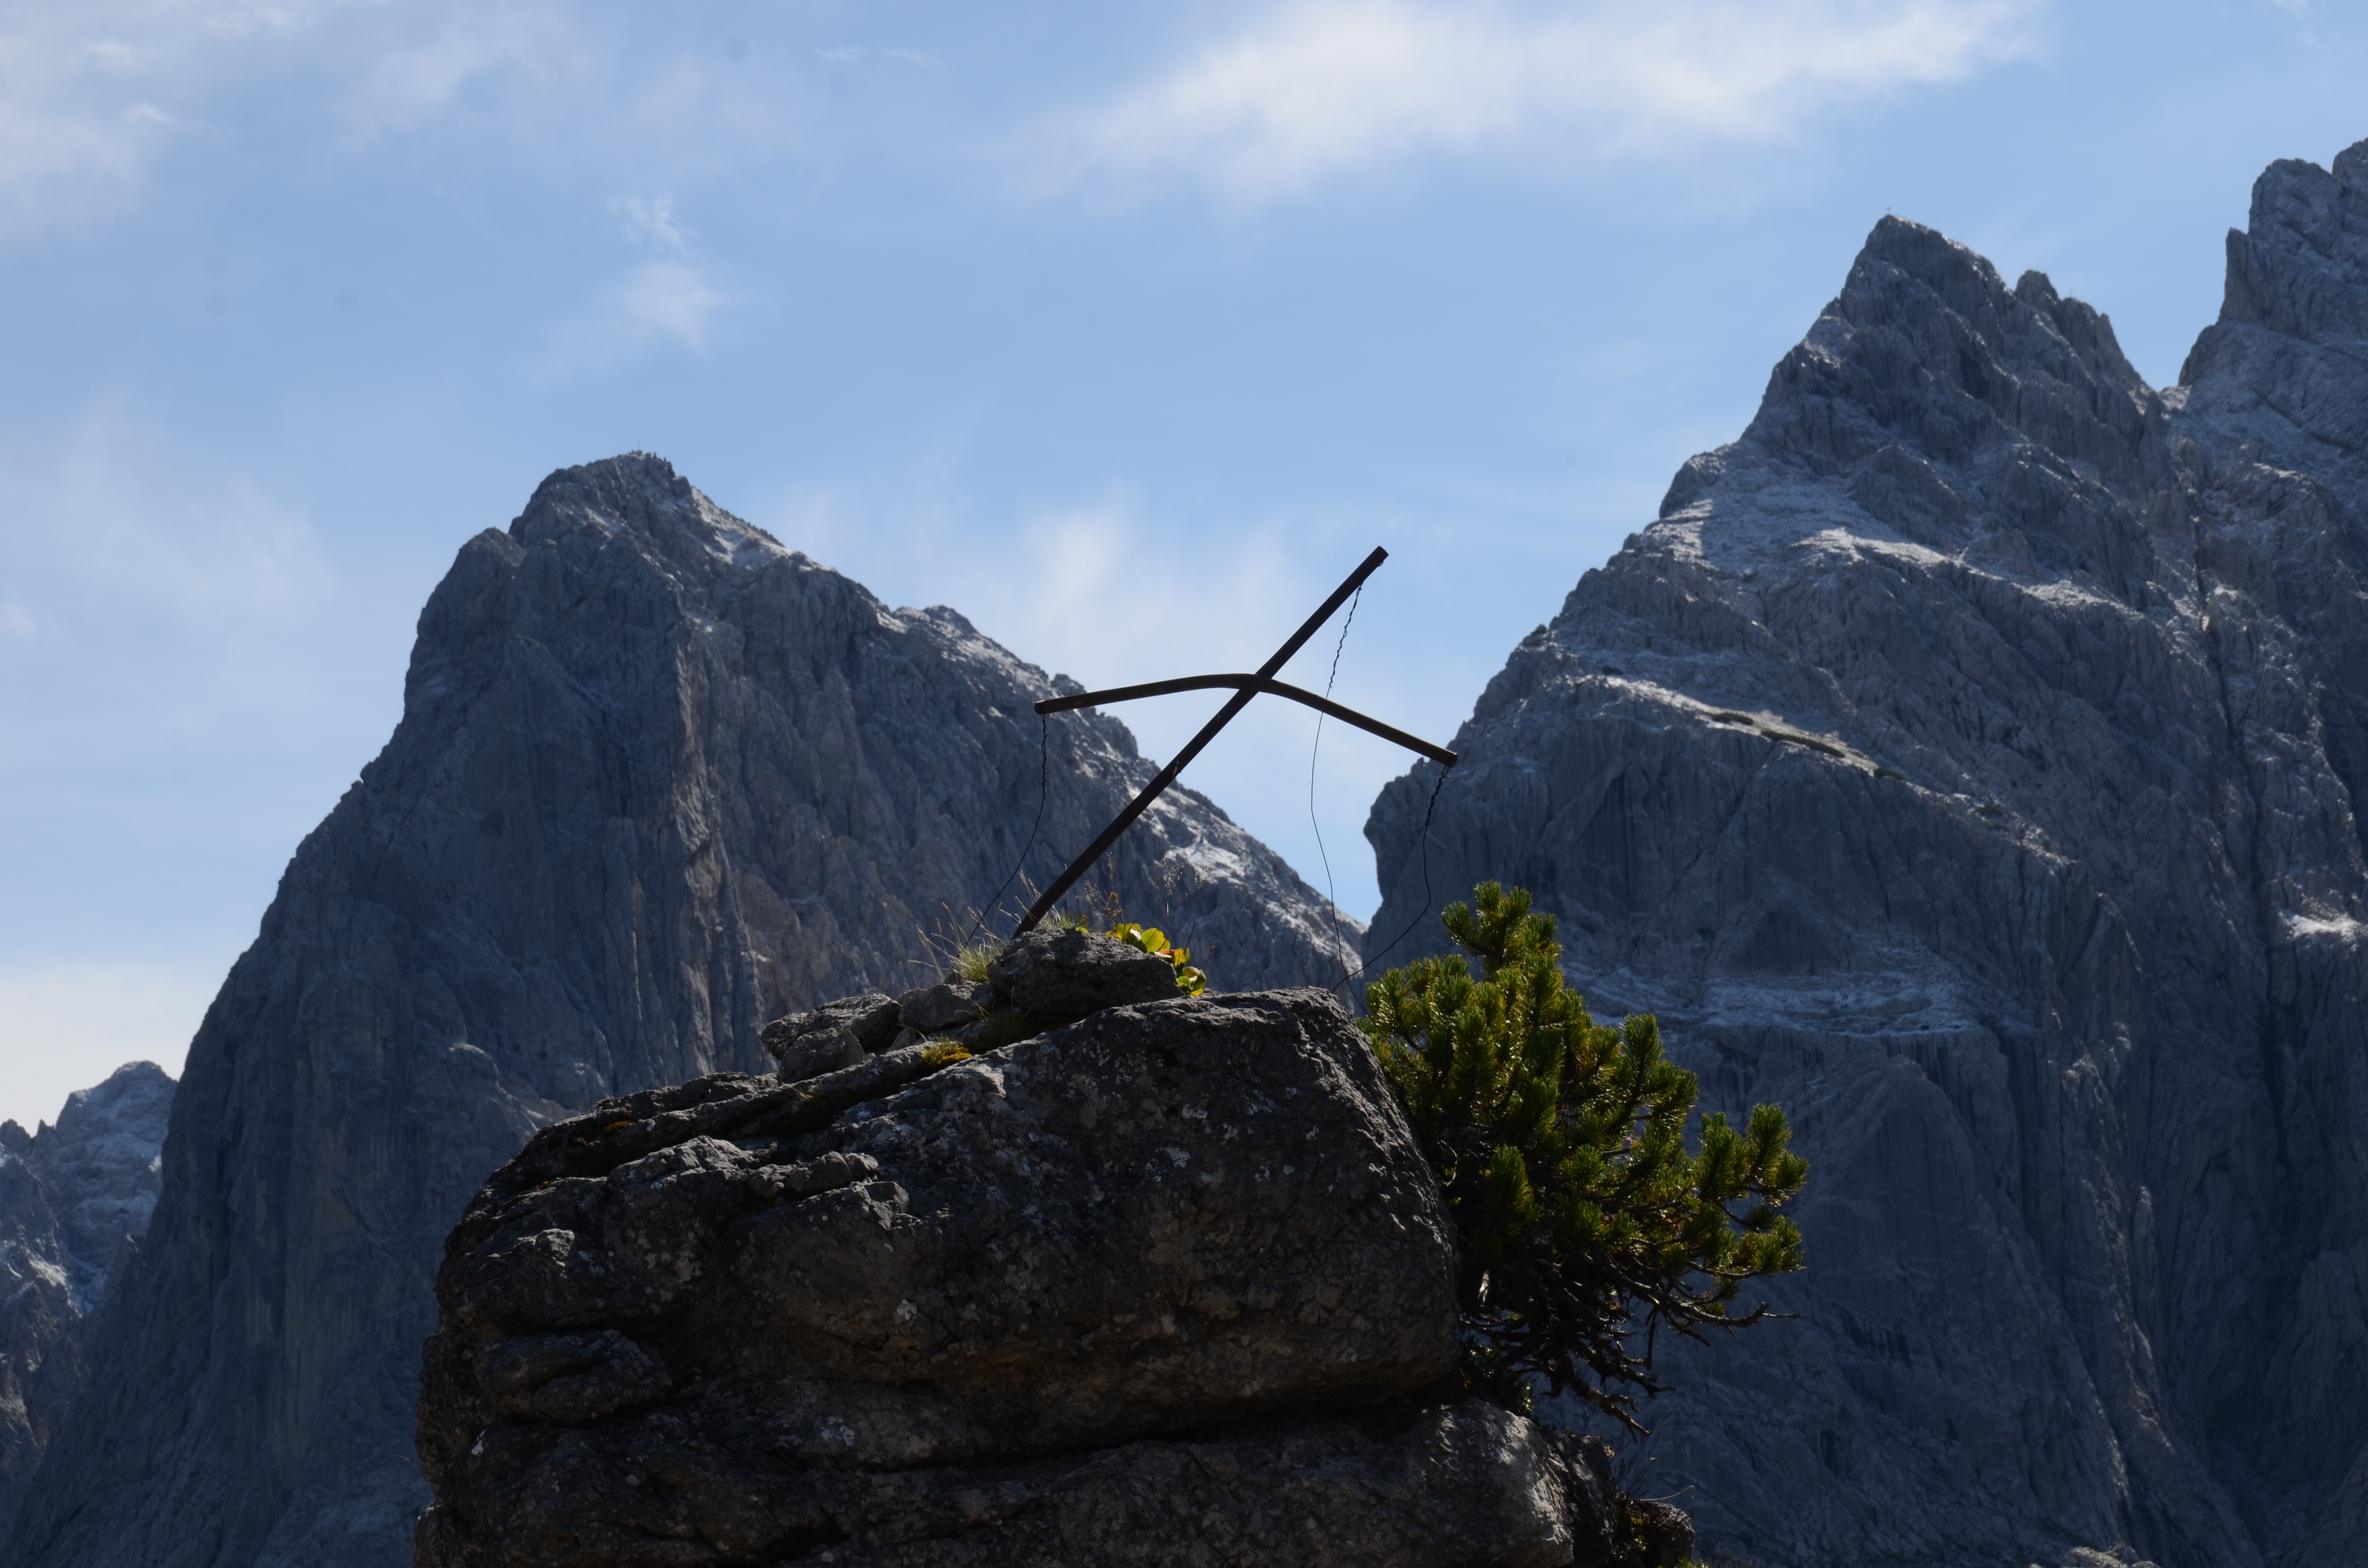
wilder, kaiser, tirol, mountainous landforms, mountain, mountain range, ridge, alps, rock, summit, massif, sky, fell, batholith, ar te, cliff, terrain, formation, hill, mount scenery, landscape, hill station, klippe, national park, Granite dome, fjord